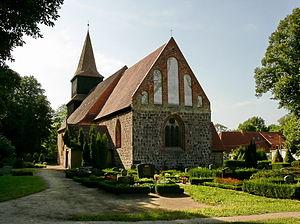
Blankenhagen est une municipalité allemande du land de Mecklembourg-Poméranie-Occidentale et l'arrondissement de Rostock. En 2013, elle comptait 1 035 hab.